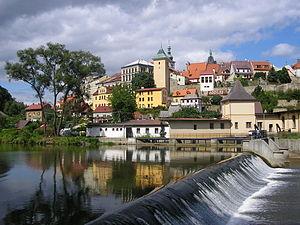
Loket, en français vieilli Elnbogue ou Elnbogen, est une ville du district de Sokolov, dans la région de Karlovy Vary, en Tchéquie. Sa population s'élevait à 3 062 habitants en 2018.